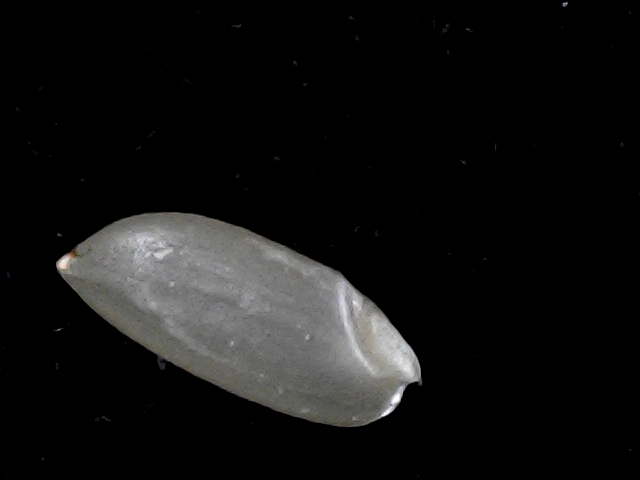
Rice variety: BD39